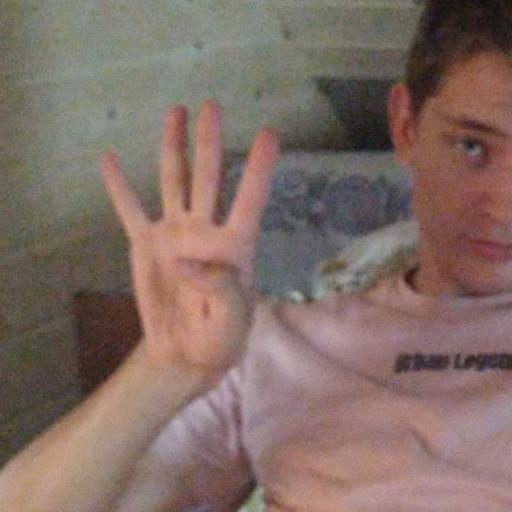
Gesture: four